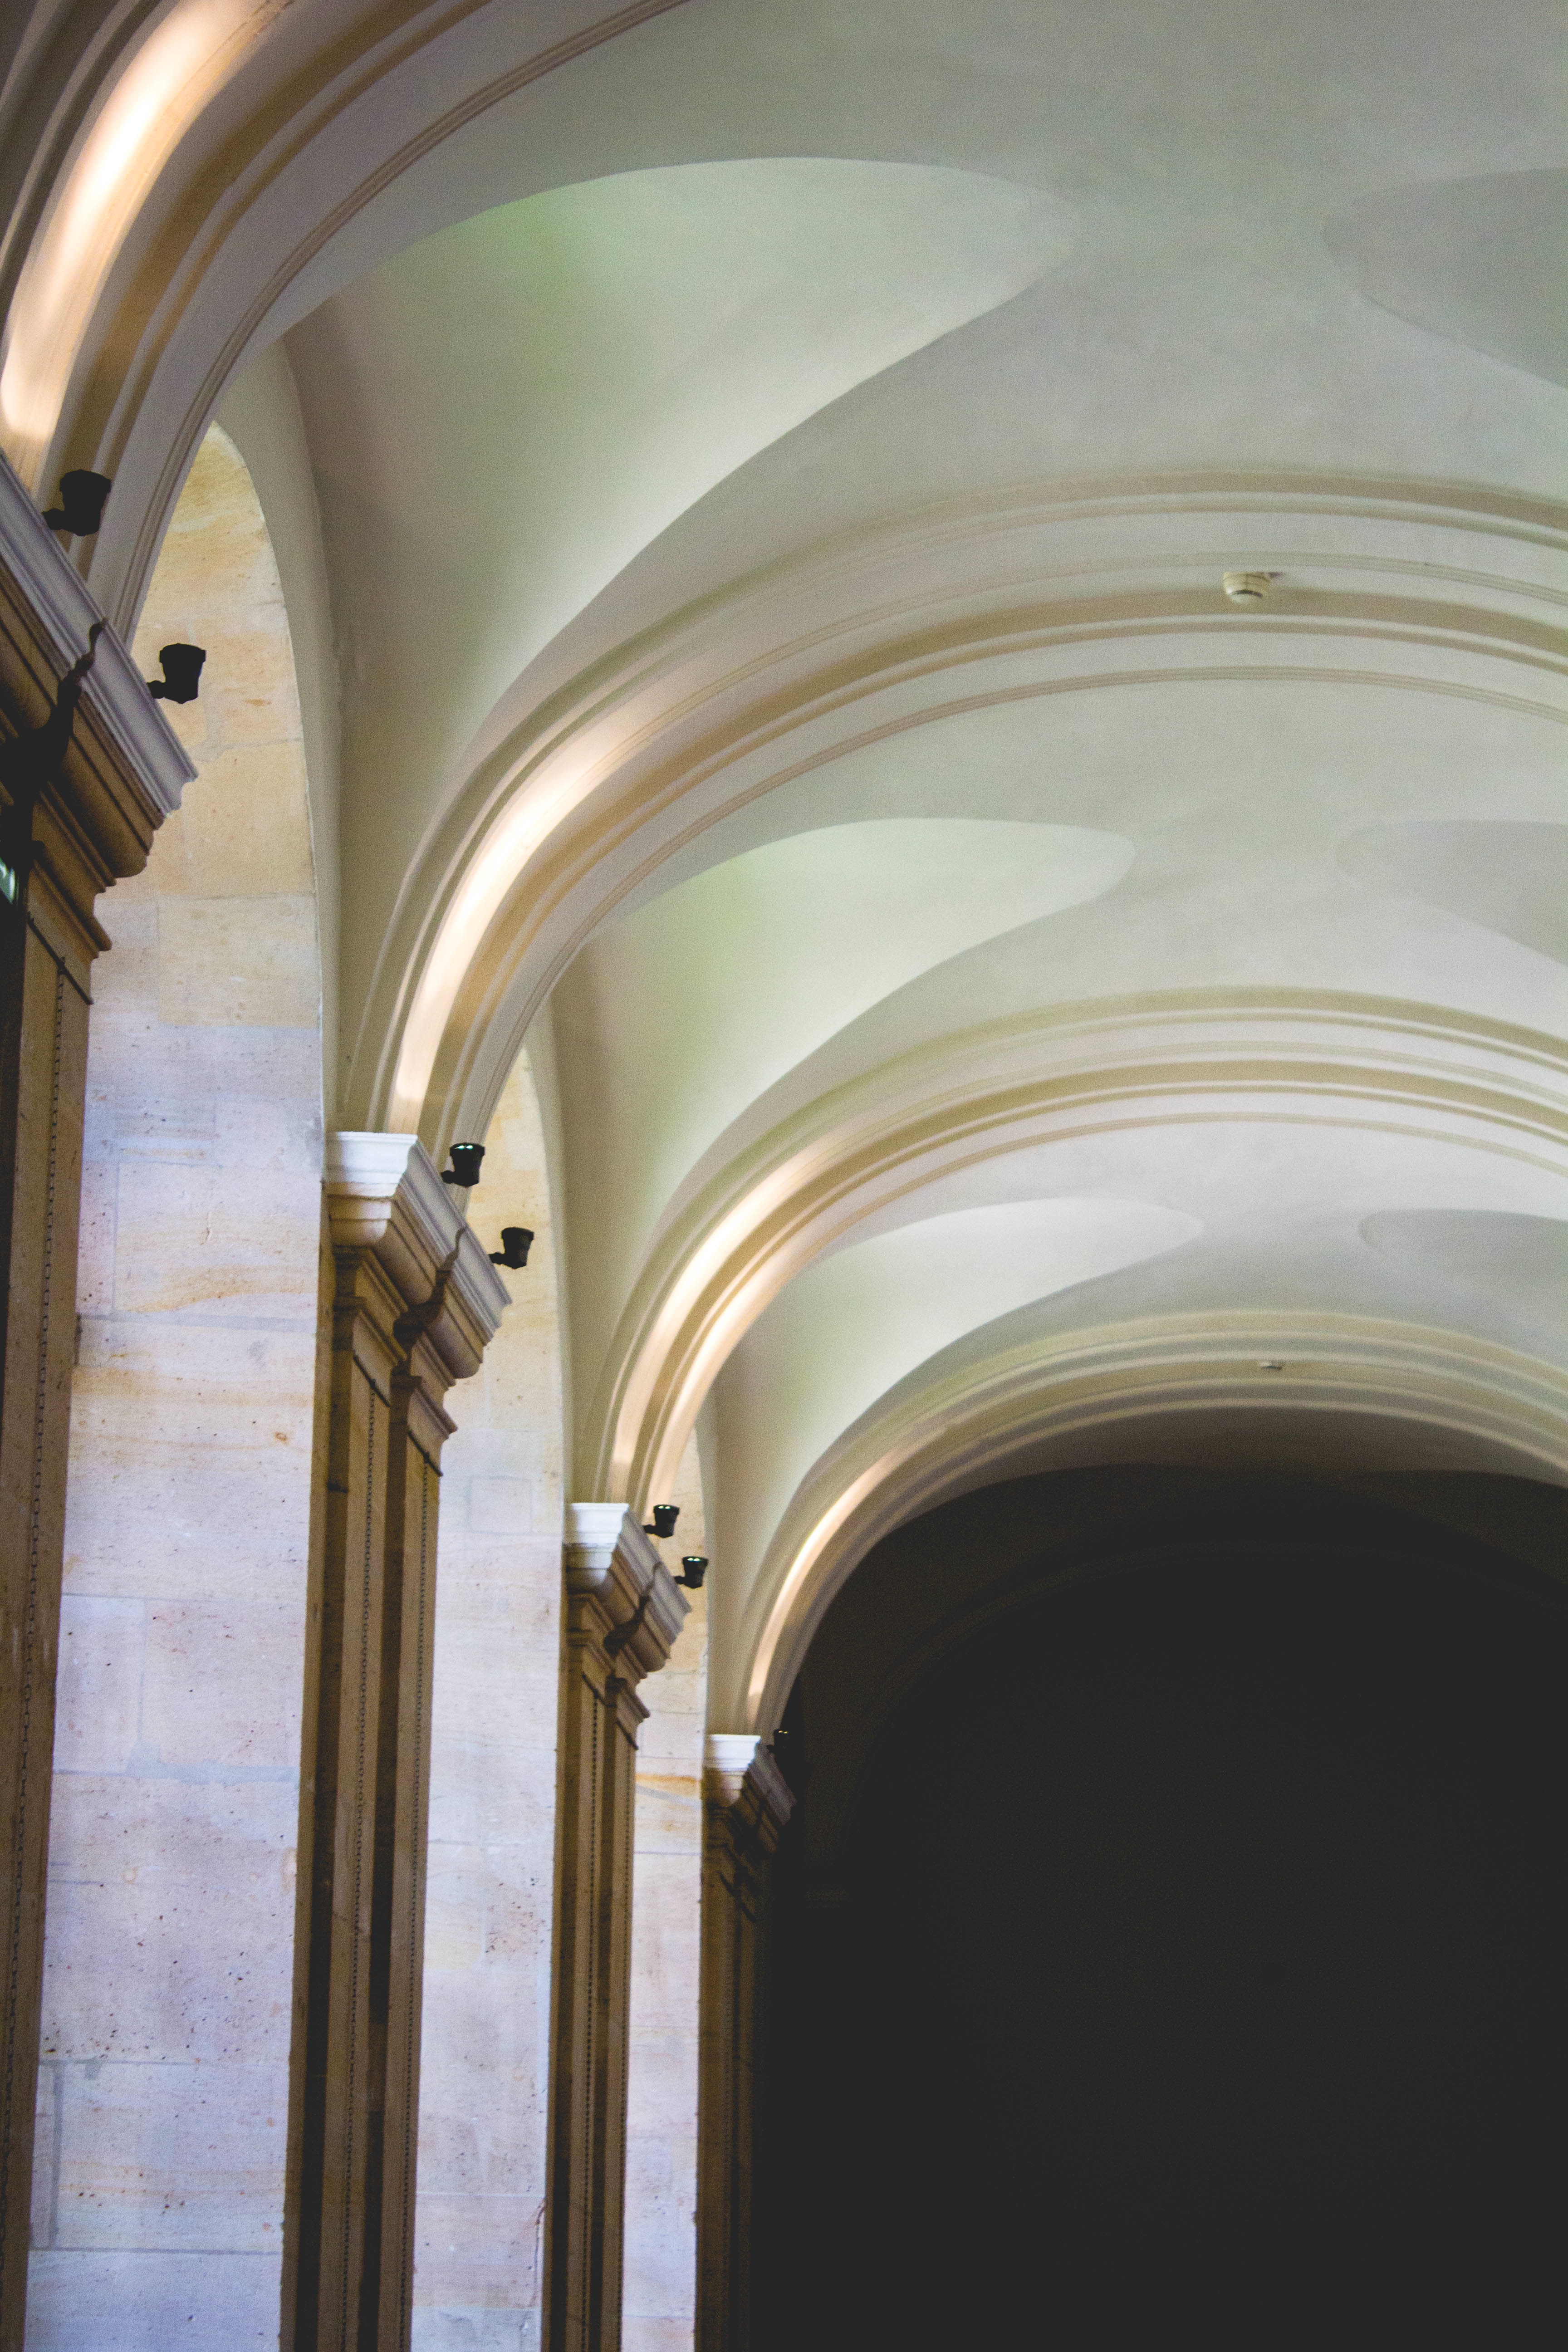
architecture, structure, window, arch, ceiling, column, symmetry, daylighting